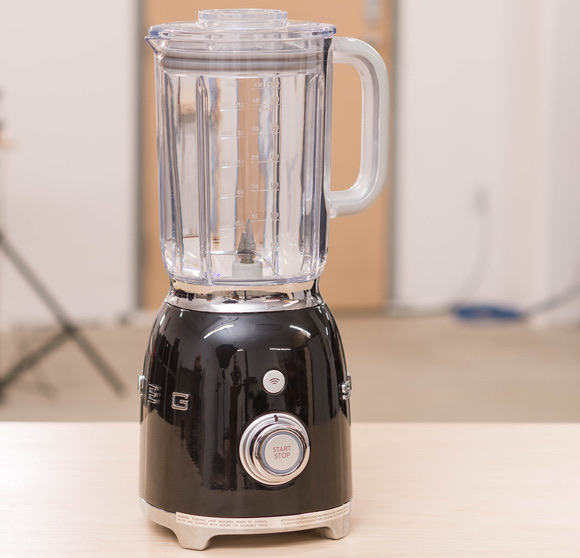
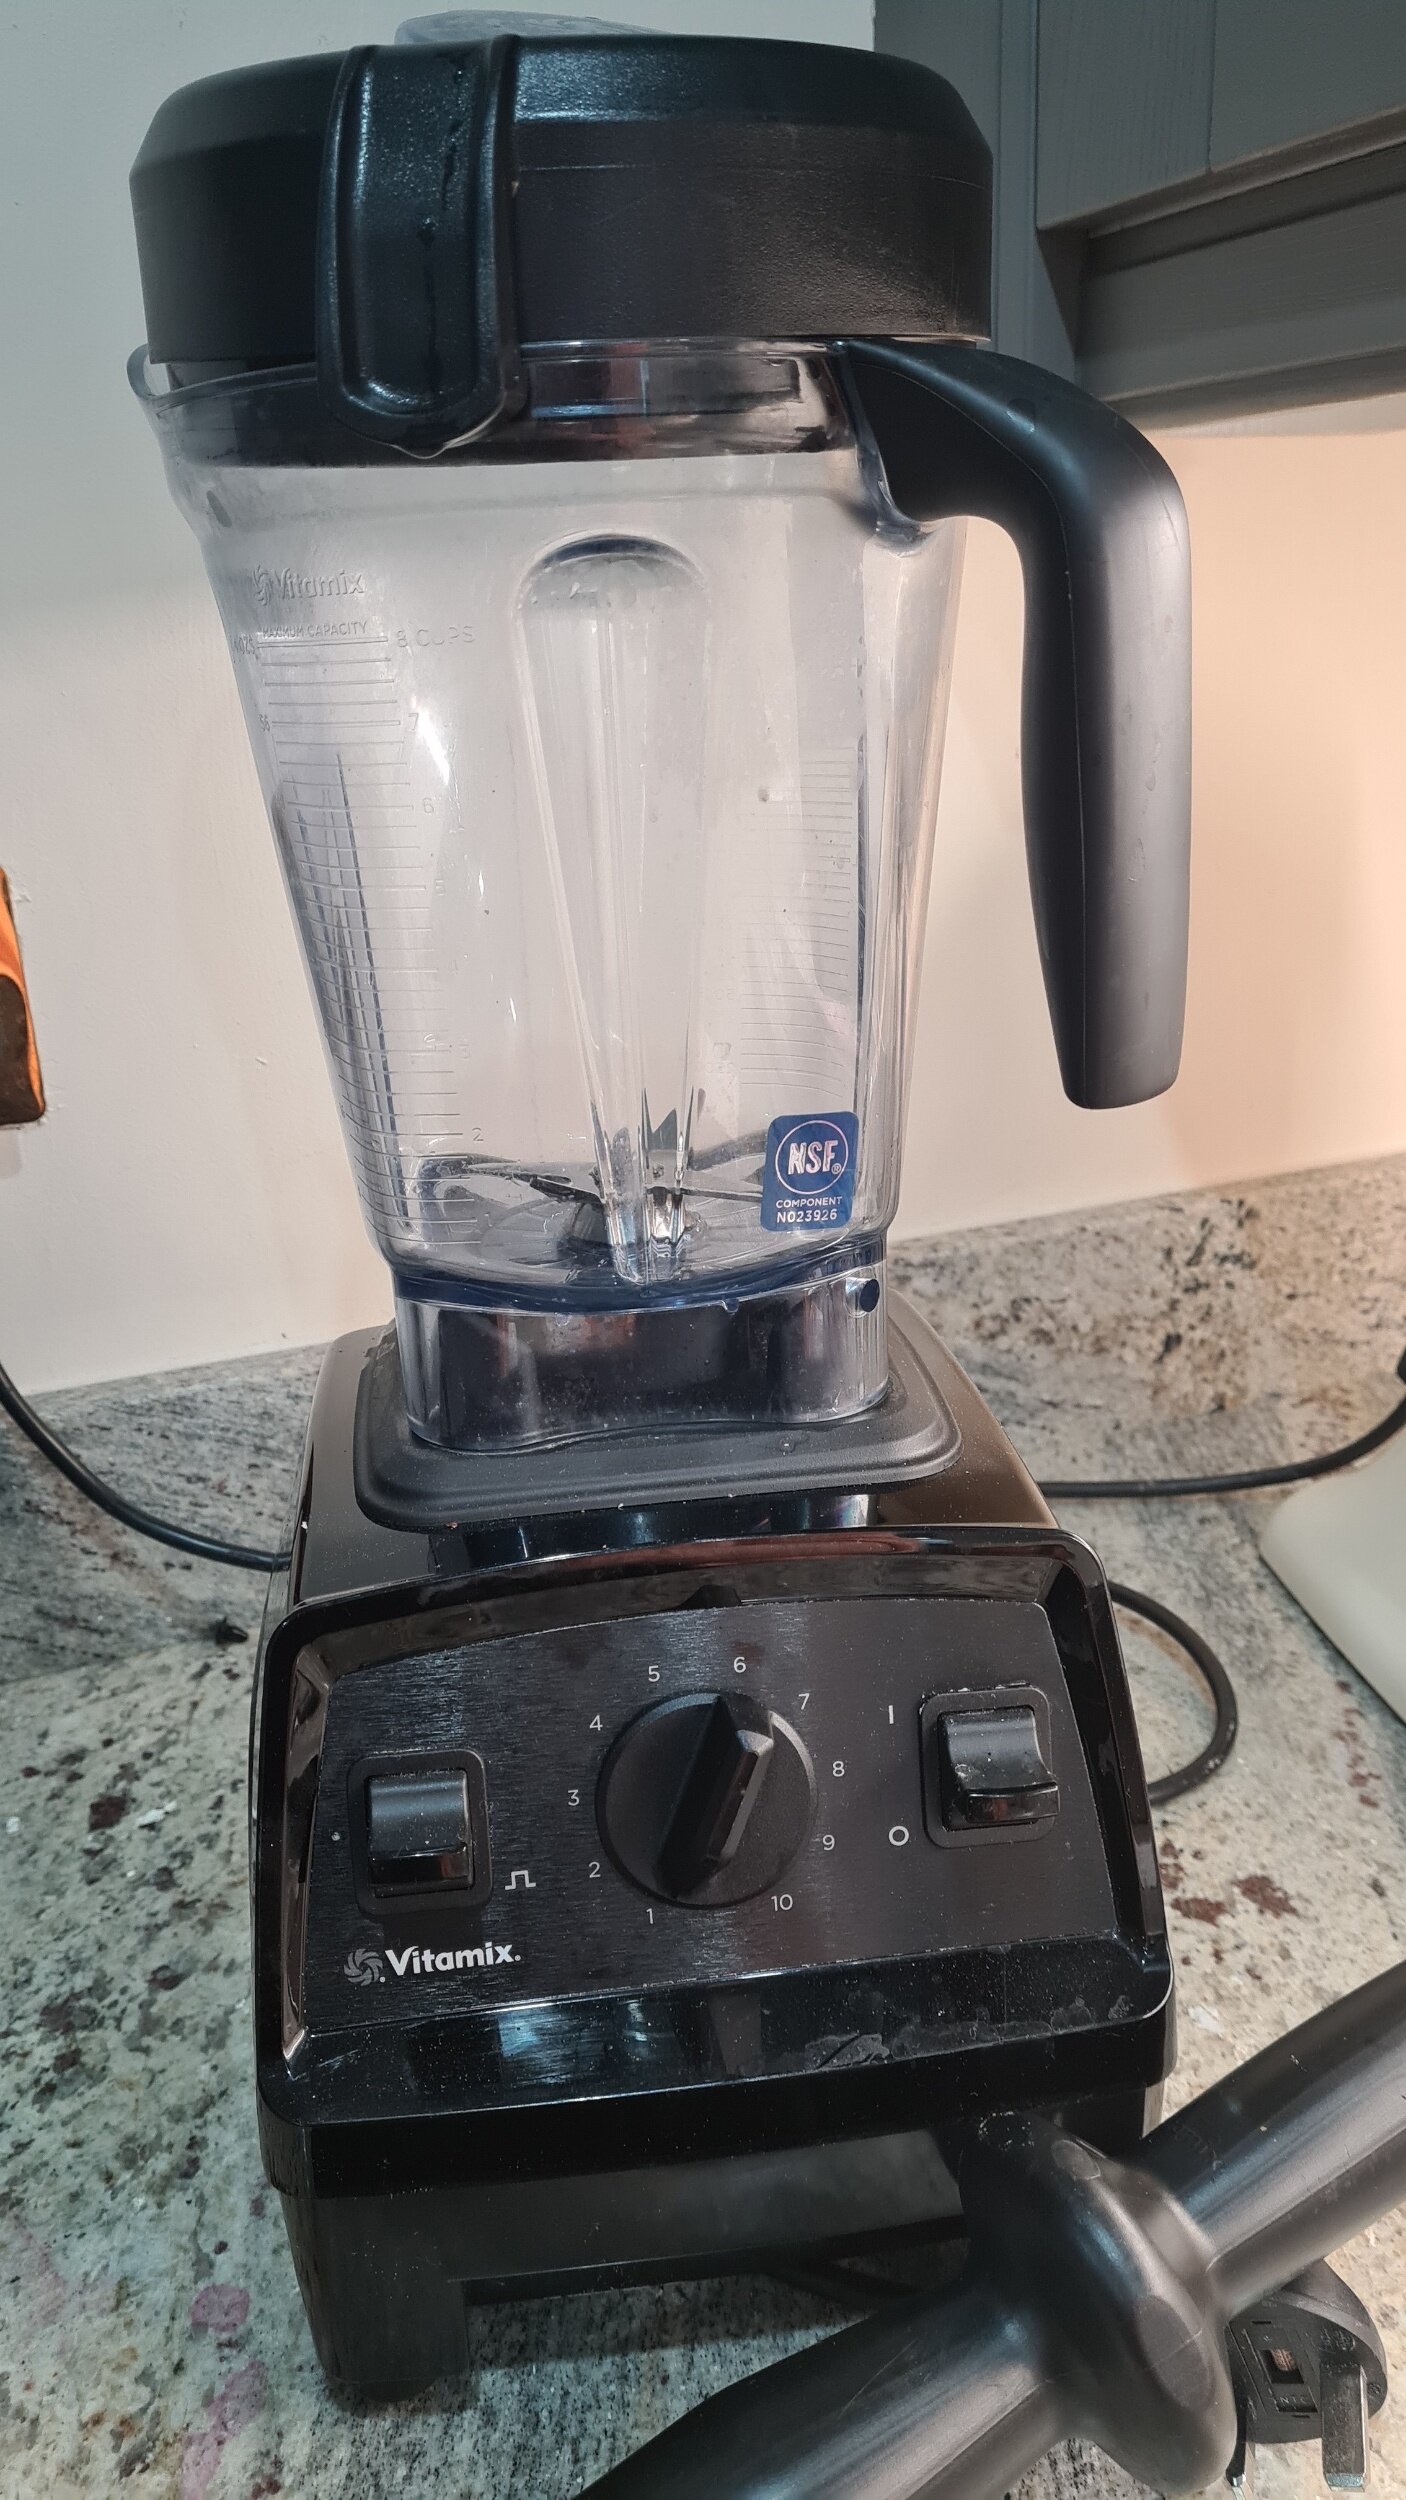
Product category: items_blender
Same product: no